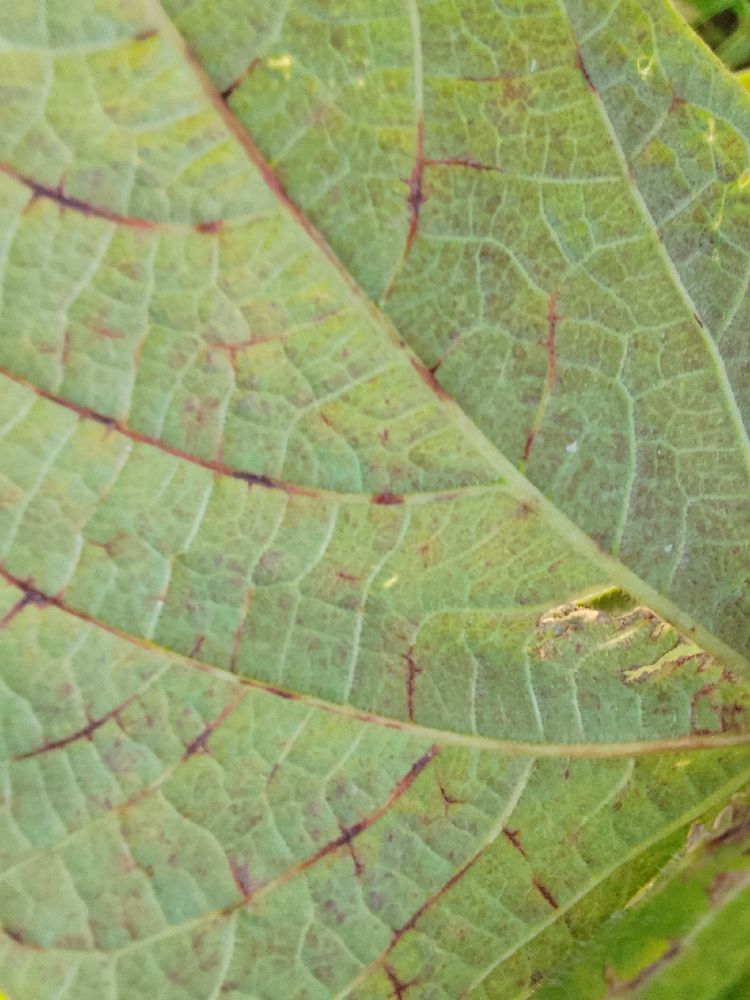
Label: anthracnose